Advanced Aeromarine Buccaneer

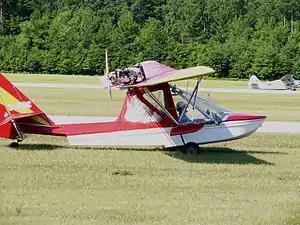
Buccaneer II

The Buccaneer (also known in some of its many incarnations as the Mallard) is a one- or two-seat ultralight high-wing amphibious flying boat of pusher configuration marketed as a kit aircraft.